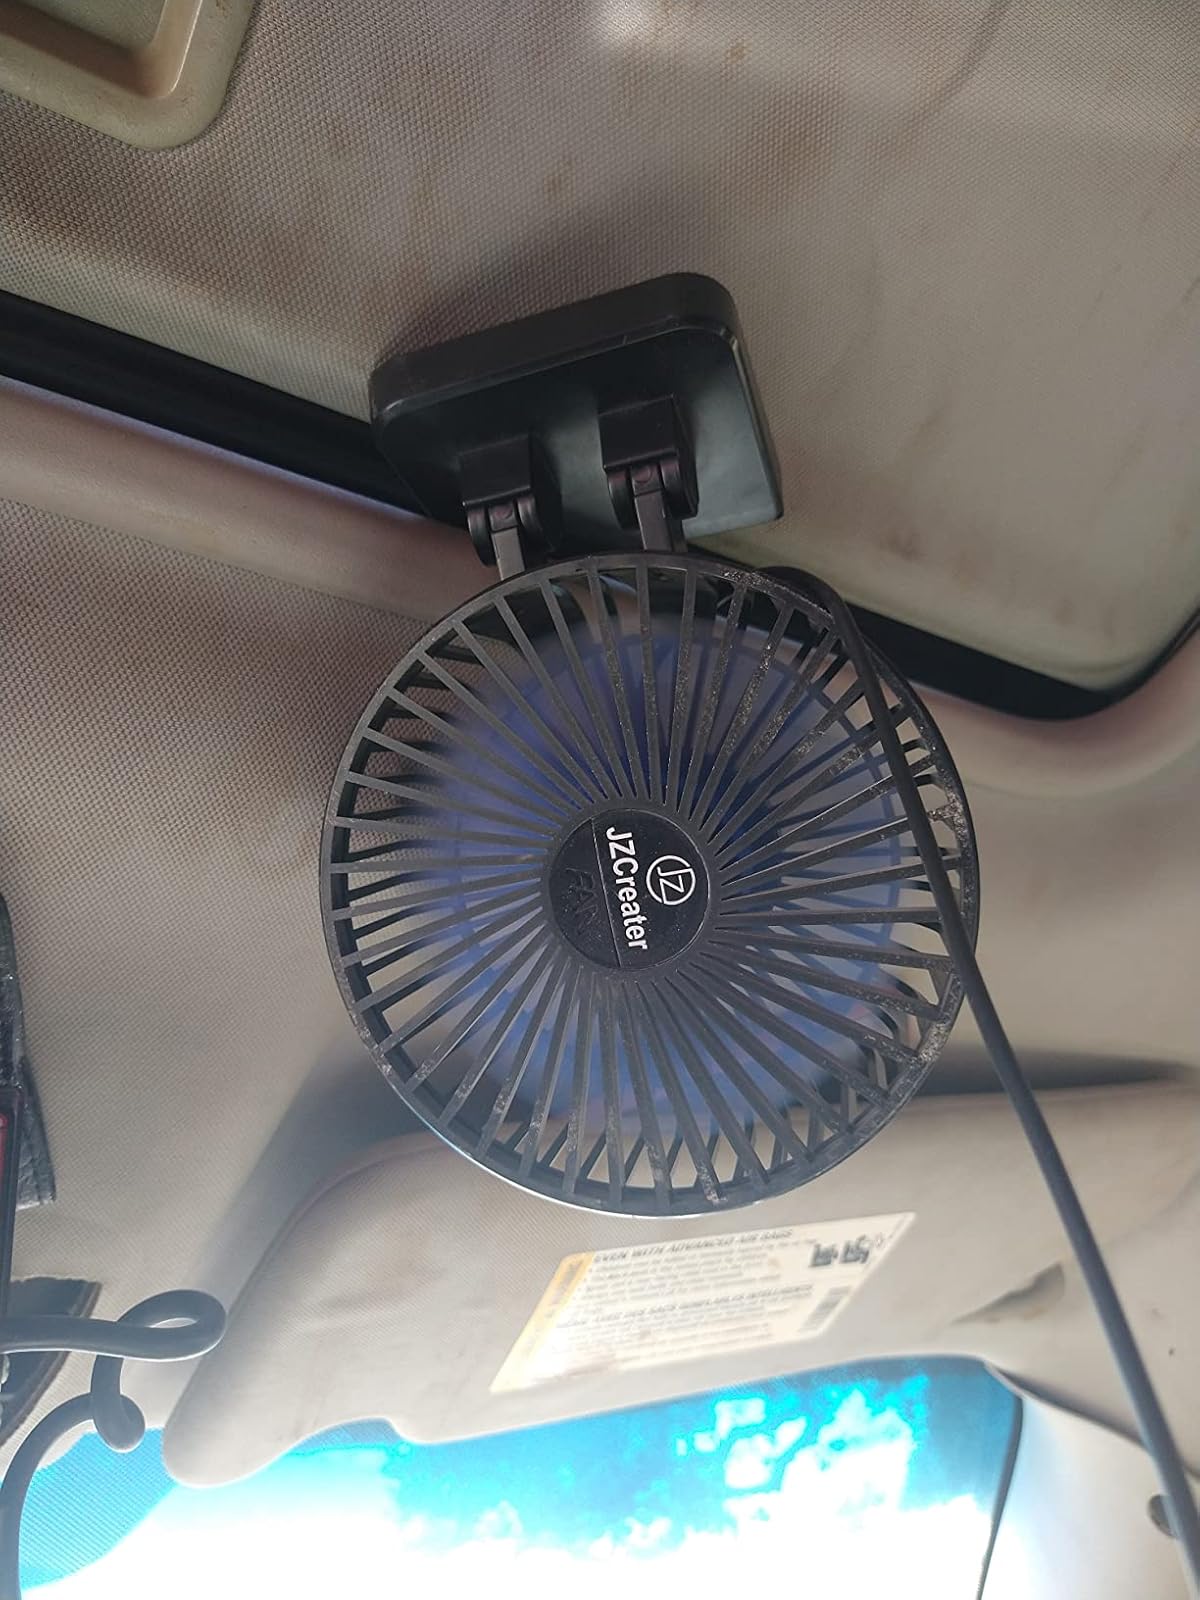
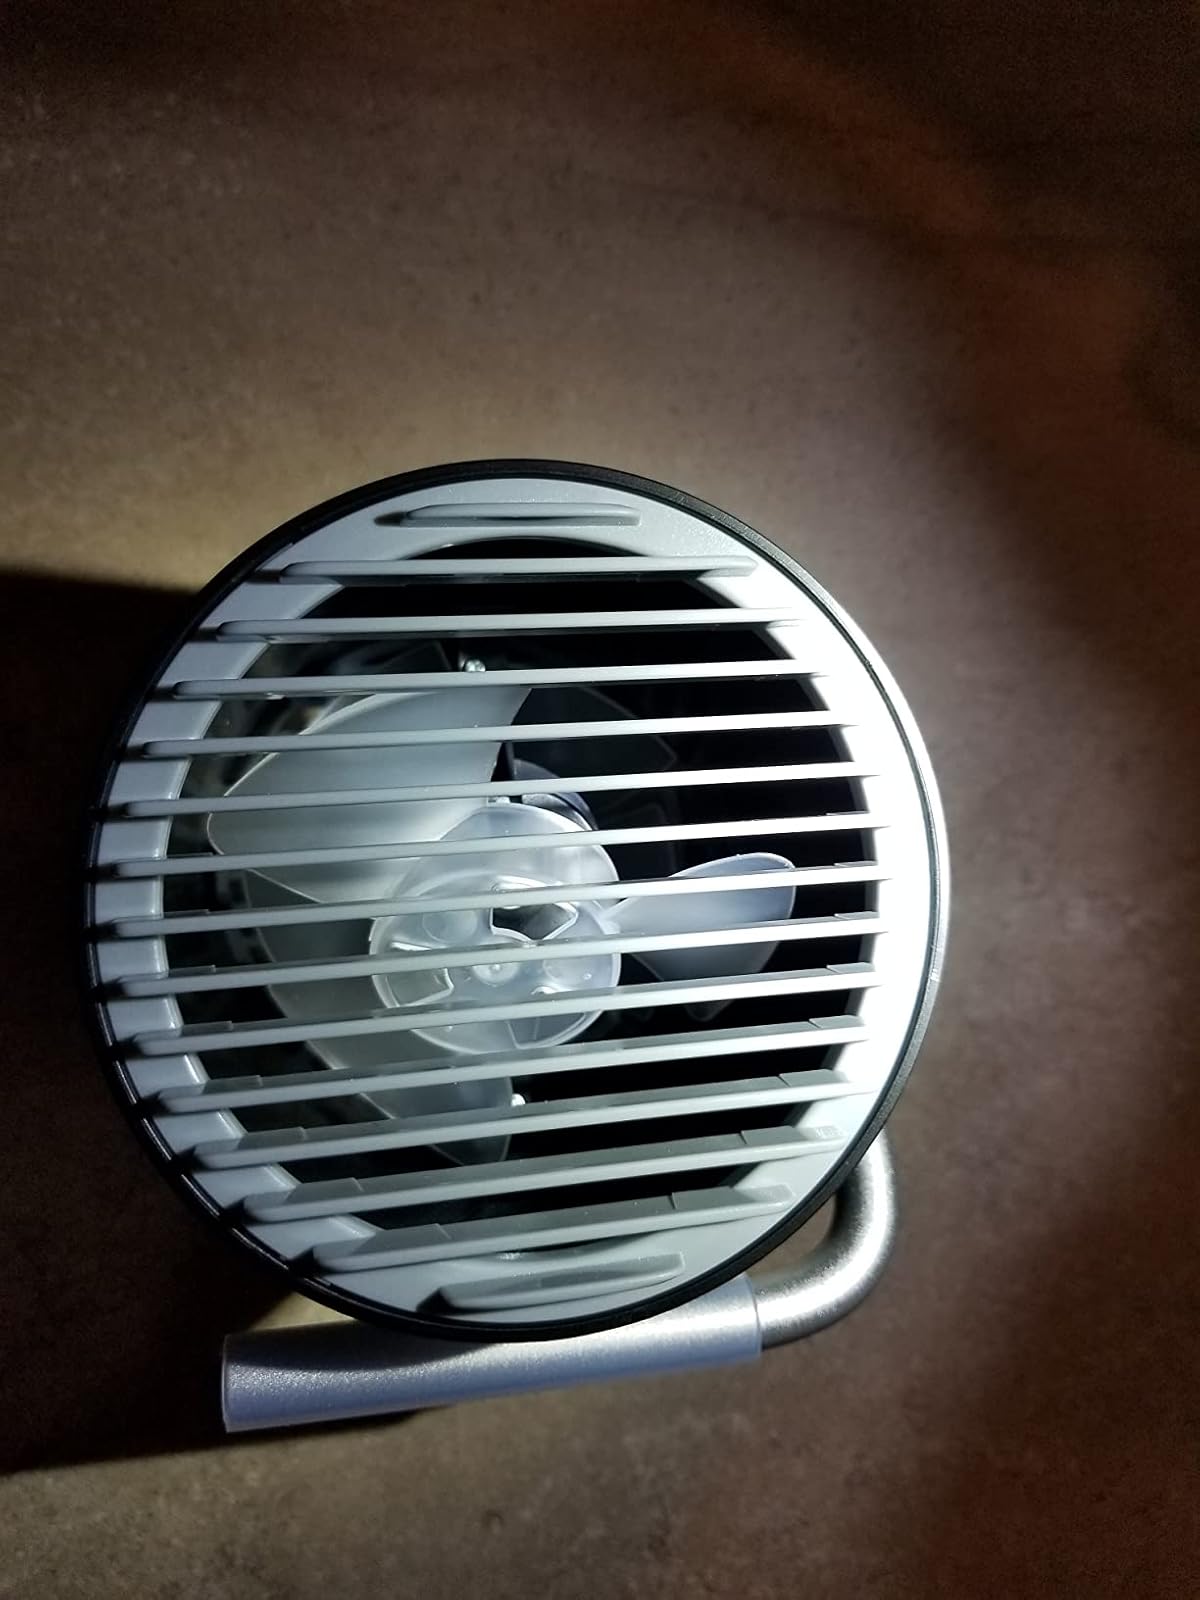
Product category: fan
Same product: no